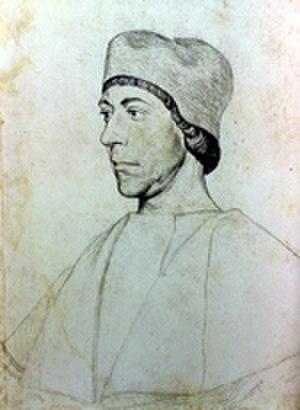
John Colet, est un homme d'Église anglais, et un pionnier de la pédagogie.